Lynn Ruane

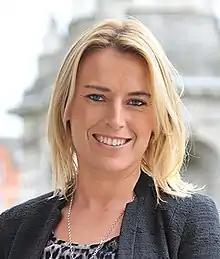
Ruane in 2016

In December 2015, Ruane announced her intention to contest the 2016 Seanad election in the Dublin University constituency as an independent candidate. She was elected to represent Trinity graduates in the Oireachtas on the 15th and final count, unseating incumbent Sean Barrett. She was re-elected in the 2020 Seanad election, reaching the quota on the eighth count.